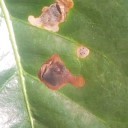
Label: Miner